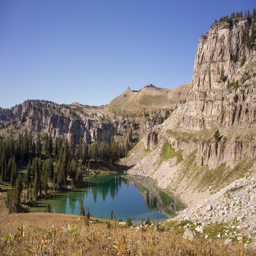
on day , we hiked up and out of area .